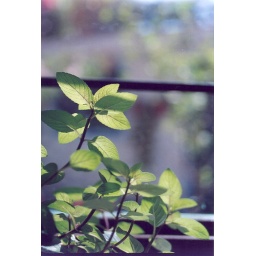
A happy peppermint plant sitting on the kitchen counter in the morning sun.